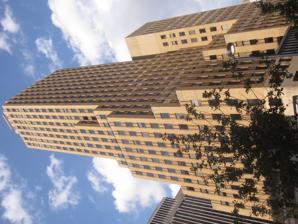
Building: City Place Tower (Oklahoma City)
Country: United States of America
Year built: 1931
Skyscraper in Oklahoma City, Oklahoma City Place City Place Tower in the CBD of Oklahoma City. General information Status Completed Type Office/Residential Location 200 Park Avenue, Oklahoma City, Oklahoma United States Coordinates 35°28′08″N 97°30′57″W / 35.46889°N 97.51583°W / 35.46889; -97.51583 Completed 1931 Opening 1931 Cost $3M Height Roof 391 ft (119 m) Technical details Floor count 33 Floor area 292,305 sq ft (27,156.0 m 2 ) Design and construction Architect(s) Walter W. Ahlschlager and Clair Drury References City Place is a mixed-use skyscraper in downtown Oklahoma City , in the U.S. state of Oklahoma .  At 391 ft (119m), it is the 7th tallest building in the city and has 33 floors. Finished in 1931, it was Oklahoma City's tallest building for a short time before it lost the title to First National Center in the same year. In 2010, the top seven floors were converted into six condos ; the penthouse condo occupies the top two floors. It is currently the 13th tallest building in Oklahoma . History Constructed as the Ramsey Tower in 1931 by oilman W.R. Ramsey, City Place was involved in the "Great Race" with the First National Tower to become the first to top out, a race that Ramsey won. The building was constructed in nine months by the Starrett Corporation , known for the construction of the Empire State Building . Ramsey's fortunes were short-lived, victim of the Great Depression , and the building was soon leased to the Anderson-Prichard Company ( APCO ) and the APCO Tower Corporation was formed where  J. Steve Anderson served as President. The building was later leased to Liberty National Bank, who remained its primary tenant until completion of the Liberty Tower in 1971. During Liberty's tenure, a skybridge was constructed at the 16th floor, connecting it to the Dowell Center.  The bridge was, at the time, the highest such structure in the world.  After Liberty Bank moved out, City National Bank moved in and constructed what was once the building's most distinctive feature, a rooftop marquee, which was removed when the building was renovated in the 1980s.  Another unique feature of City Place is the original fire escape, which is still in use. It consists of a spiral slide traveling the full height of the building. This was supplemented by a traditional staircase during Liberty Bank's tenure. Previous names of the building are: Ramsey Tower, APCO Tower , Liberty Bank Tower , City National Tower , Sonic Plaza , and First City Place . Architecture Although it was constructed in the Art Deco style in 1931, the building was renovated in the 1980s, modifying its architectural style by giving it a massive rooftop marquee, now removed. The building was designed by Walter W. Ahlschlager and Claire Drury. Notable tenants Newmark Grubb Levy Strange Beffort, a real estate firm with ties to Cantor Fitzgerald and BGC Partners . Anderson Prichard Oil Corporation Oklahoma Commissioners of the Land Office Oklahoma Department of Securities UMB Financial Corporation , based in Kansas City, Missouri , has offices in the building. See also List of tallest buildings in Oklahoma City List of tallest buildings in Oklahoma Preceded by Dowell Center Tallest Buildings in Oklahoma City 1931 134m Succeeded by First National Center References